Peterston-super-Ely

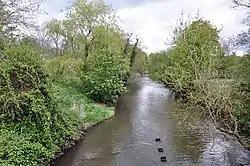
River Ely near Peterston-super-Ely

Peterston-super-Ely is a village and community situated on the River Ely in the county borough of the Vale of Glamorgan, Wales. The community population at the 2011 census was 874. The community includes the hamlet of Gwern-y-Steeple.